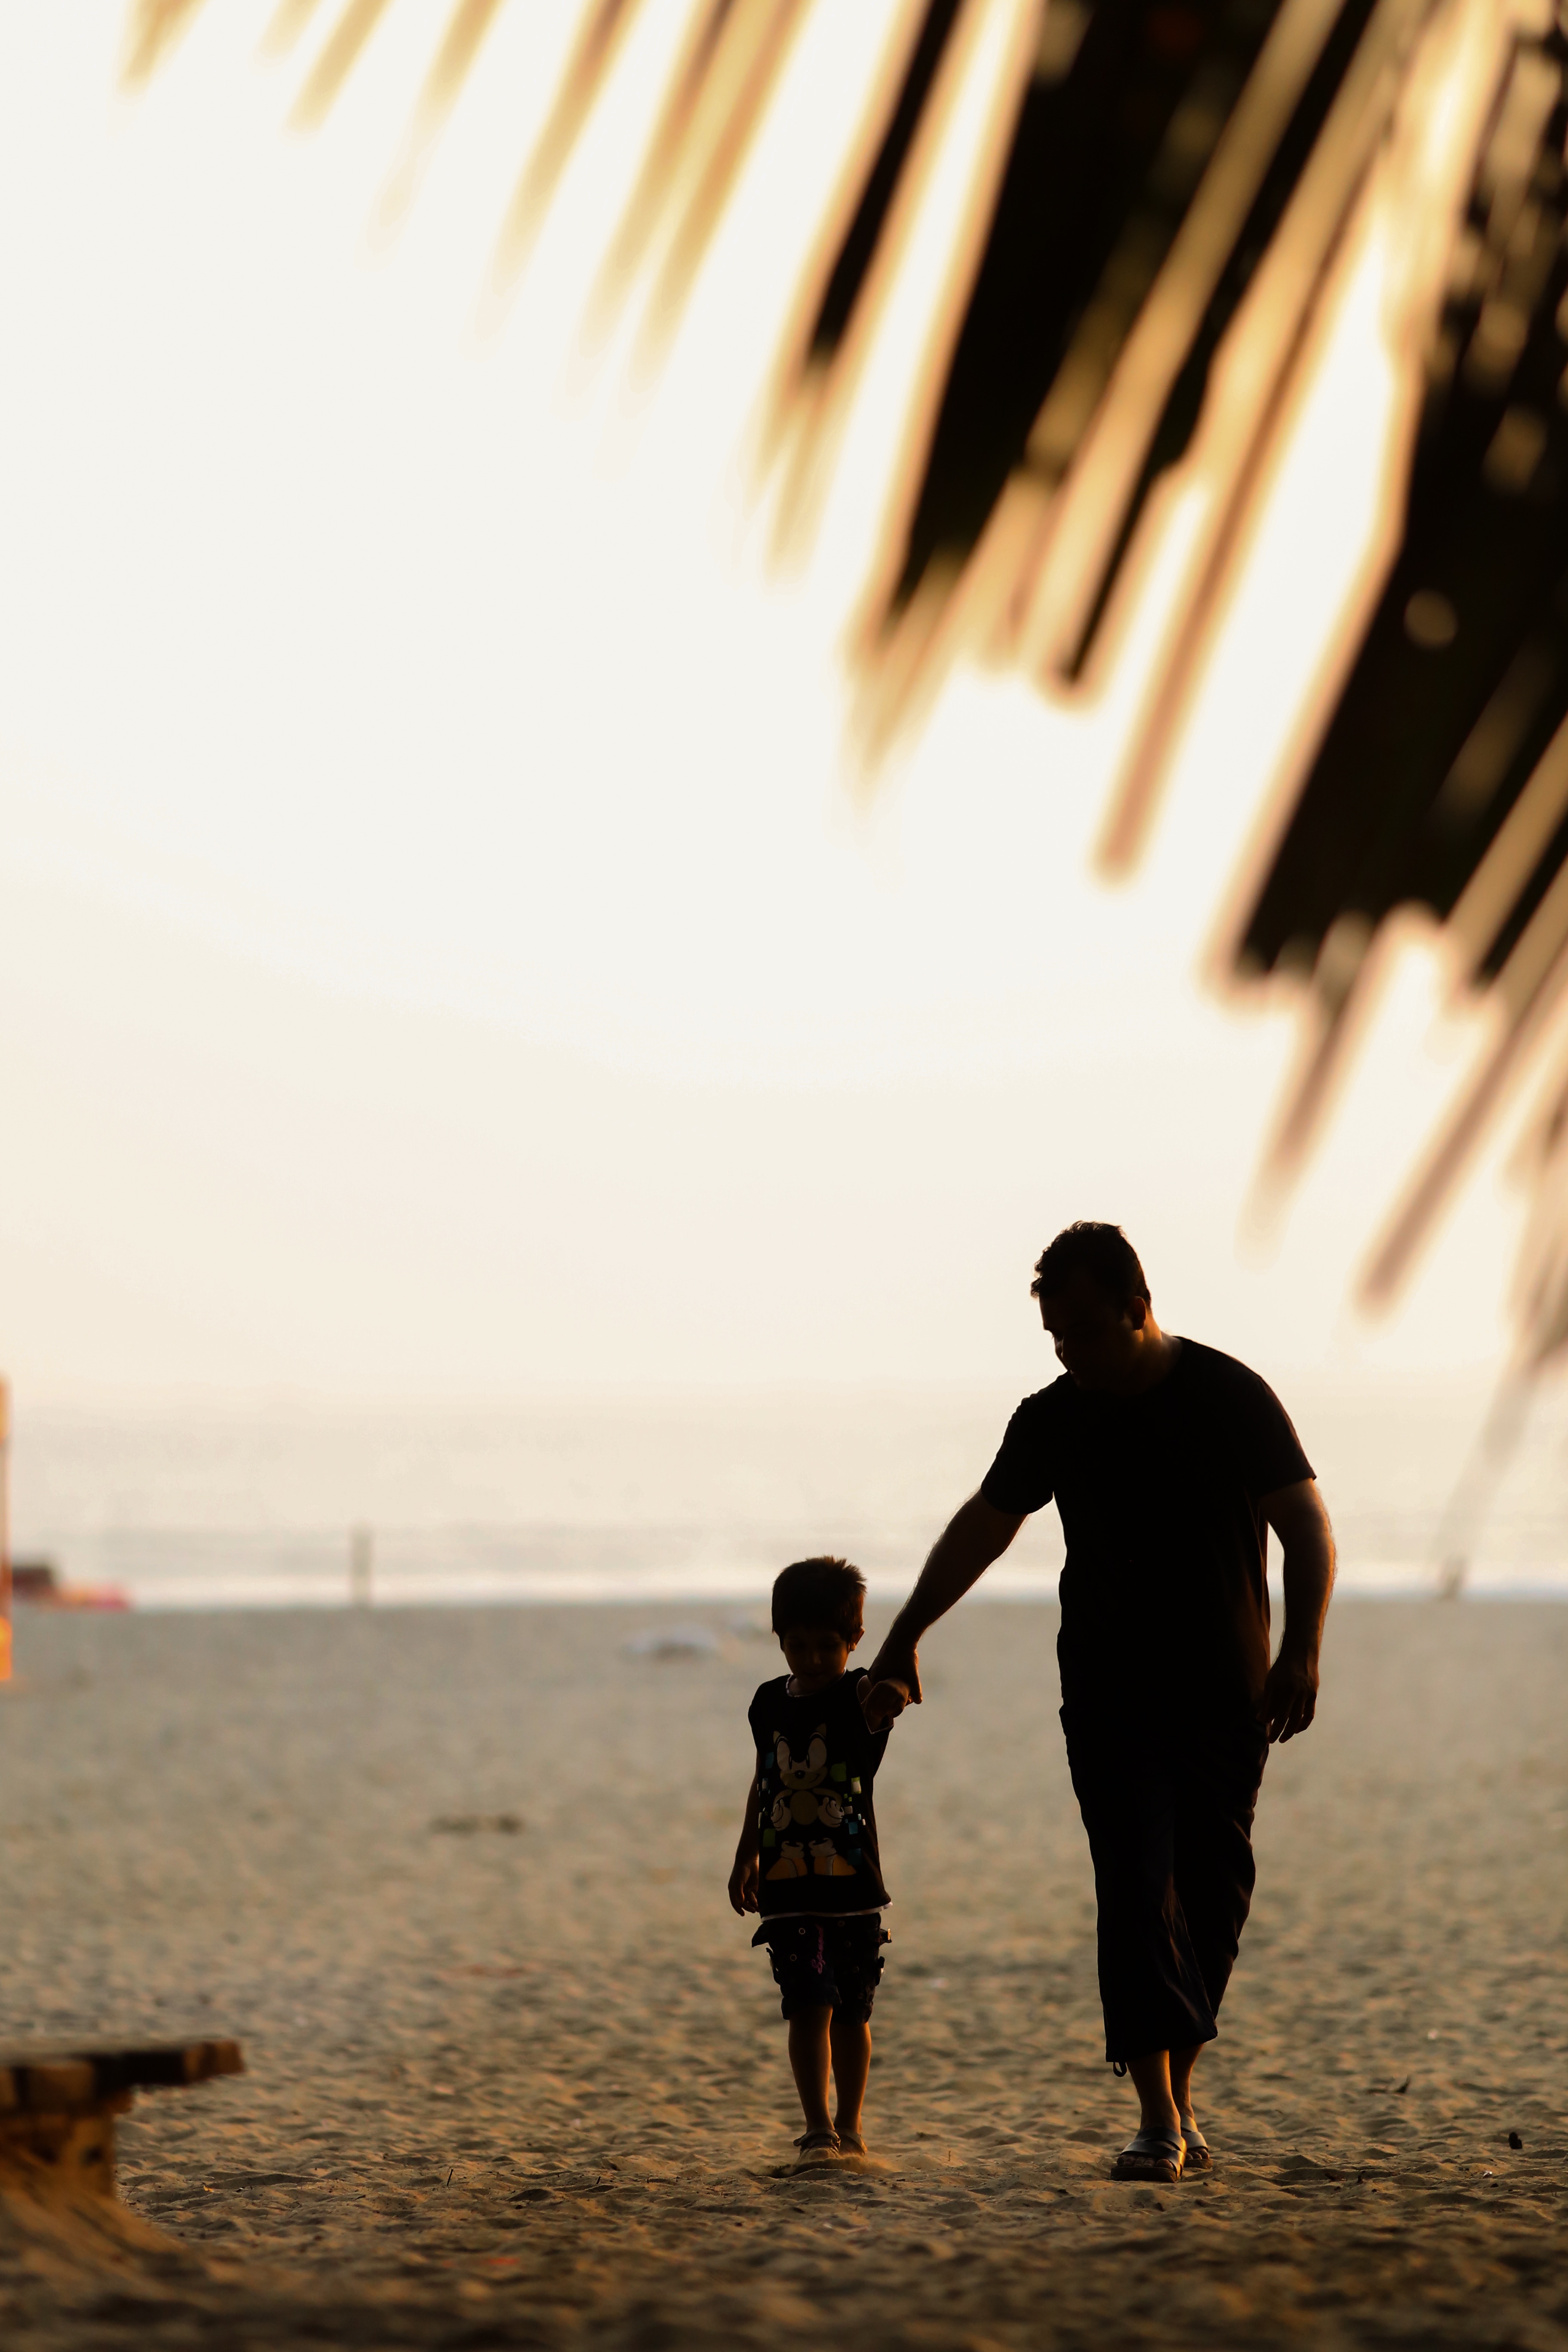
sunset, sunlight, photograph